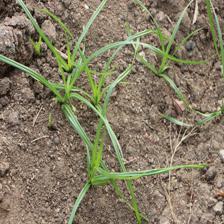
Label: Grass